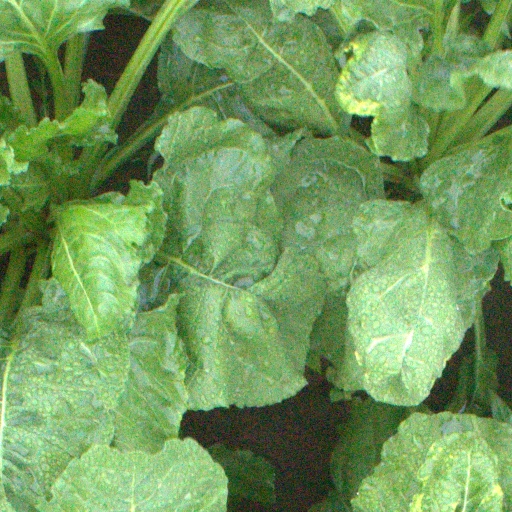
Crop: sugar beet